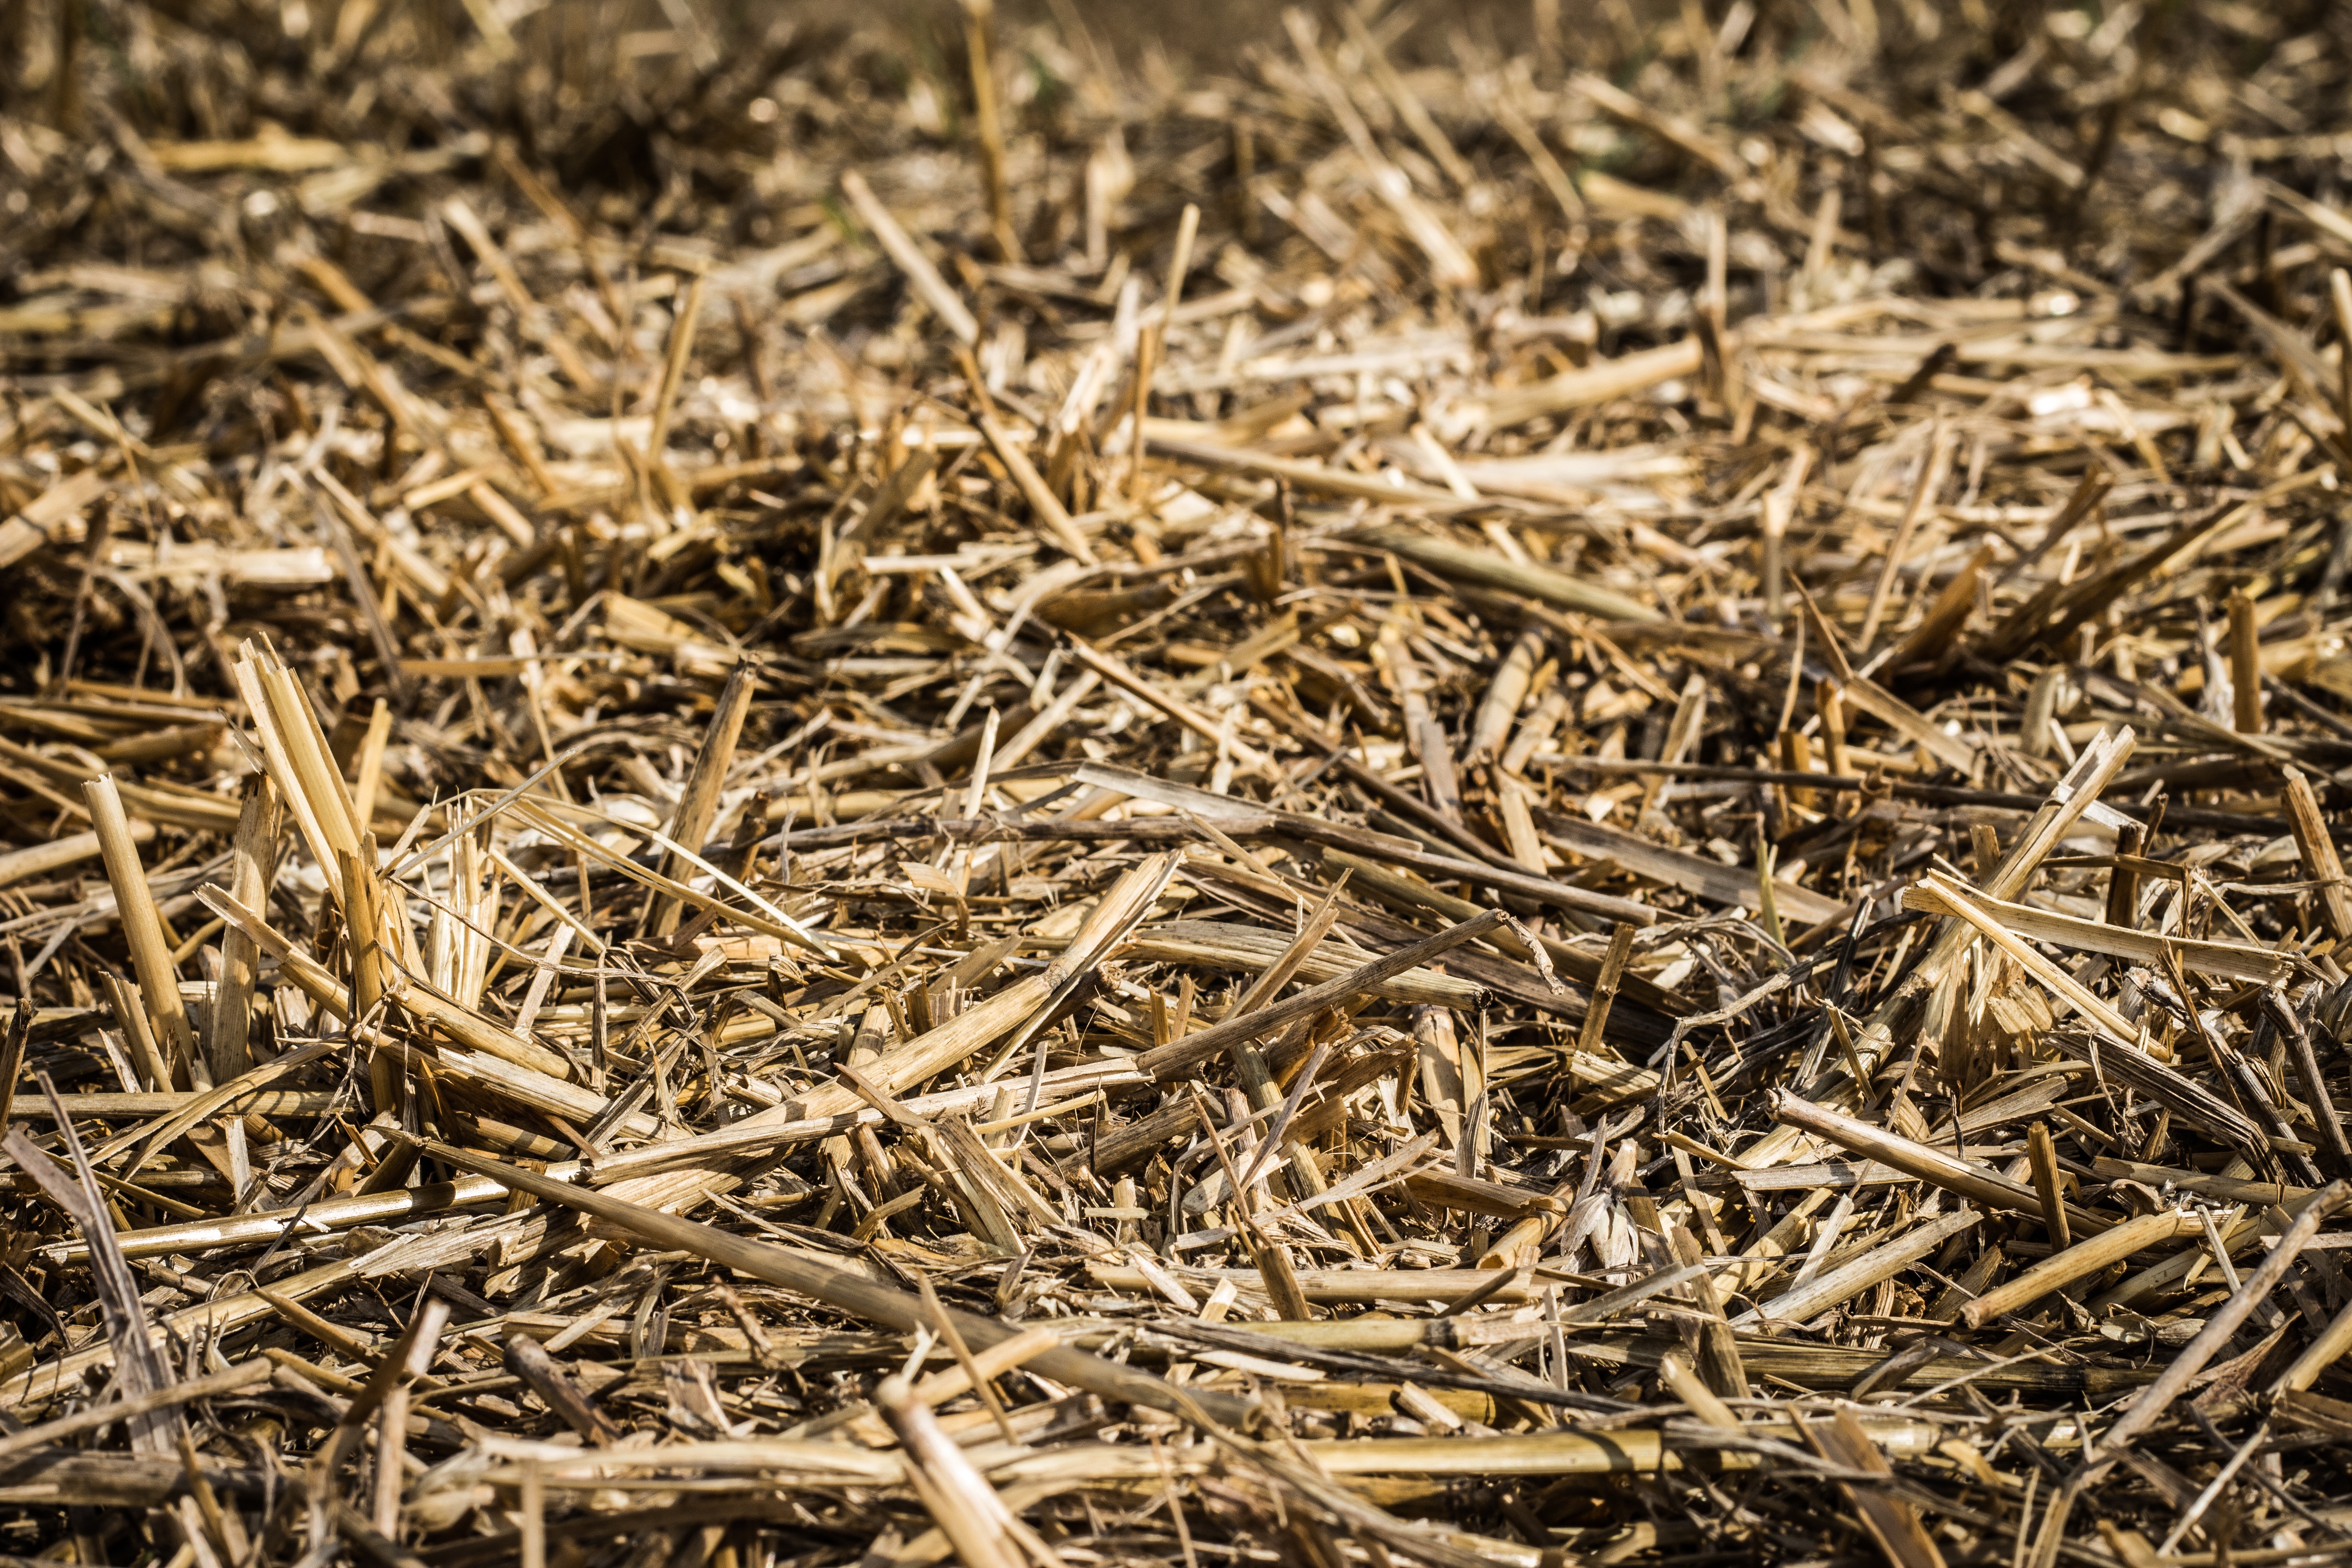
grass, branch, lawn, crop, insect, soil, agriculture, straw, scrap, mulch, grass family, strawy